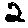
Label: 2